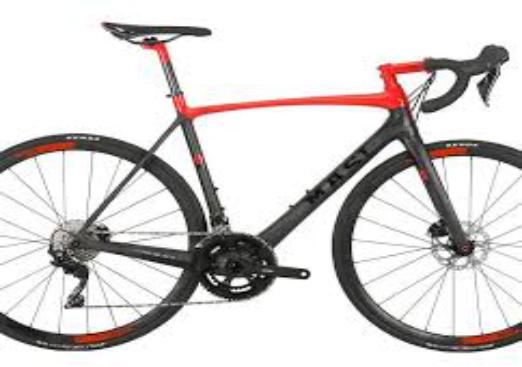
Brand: masi bicycles
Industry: Transportation